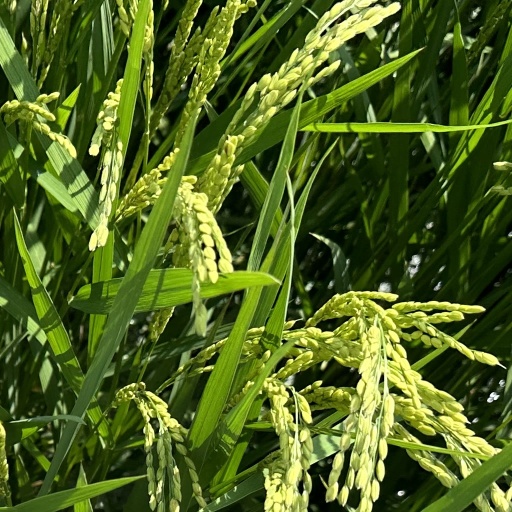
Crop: rice